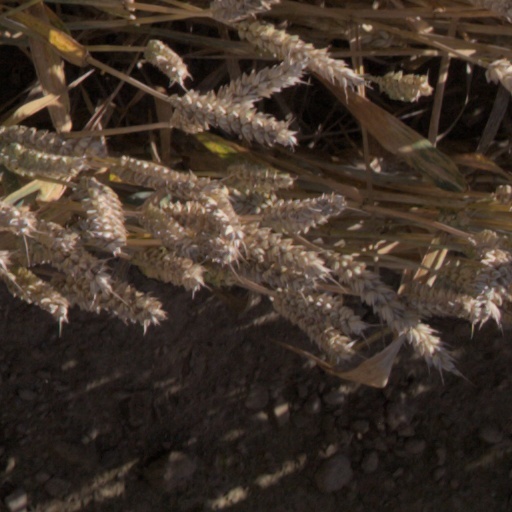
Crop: wheat